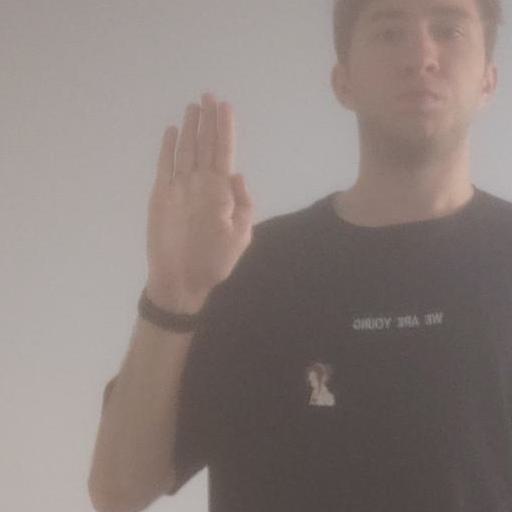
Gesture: stop